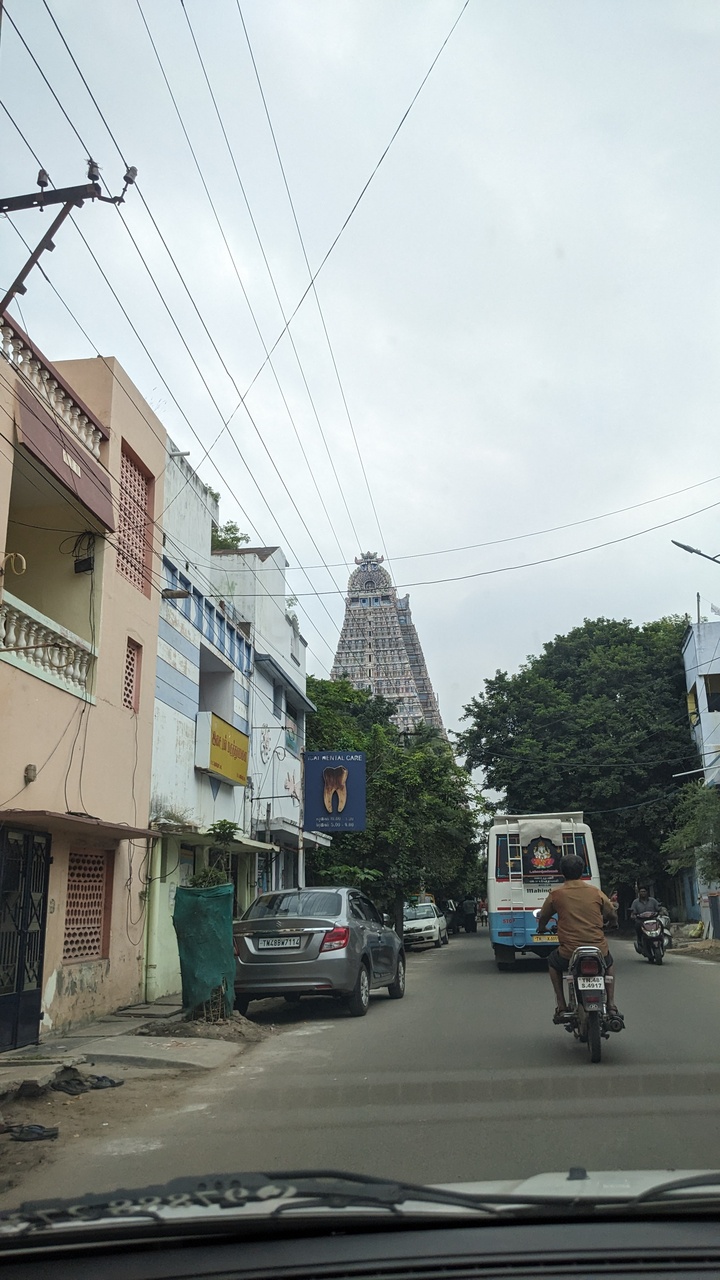
Photos taken from a trip to South eastern Tamilnadu